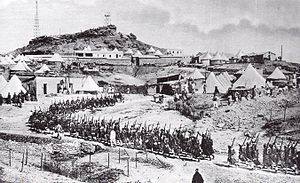
Agadirkrisen / Forløb
Franske styrker i Marokko ved slutningen af Agadirkrisen
Agadirkrisen, også kaldet den anden marokkanske krise eller Pantherspringet, var en international krise, som opstod efter, at den tyske kanonbåd SMS Panther blev sendt til den marokkanske havneby Agadir den 1. juli 1911.